Himley railway station

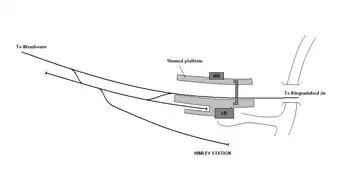
Himley station, circa 1930. Track was never laid on the Eastern platform.

Himley was a railway station on the Wombourne Branch Line. It served the villages of Himley and Swindon in Staffordshire, England. Unlike other stops along the route, it was deemed worthy of full station status. It was opened by the Great Western Railway in 1925 and closed in 1932. It served the community around Himley Hall.